Baby Looney Tunes' Eggs-traordinary Adventure

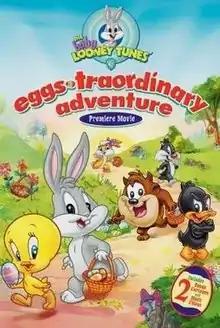

Baby Looney Tunes' Eggs-traordinary Adventure is a 2003 American animated comedy film from Warner Bros. Animation. It is a special based on the television series "Baby Looney Tunes". The special follows the main characters from "Baby Looney Tunes" as they go on a search for the true meaning of Easter.